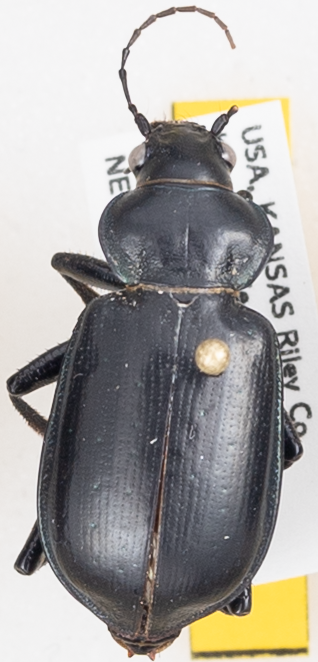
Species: Calosoma affine
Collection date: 2018-08-30
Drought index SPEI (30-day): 1.514
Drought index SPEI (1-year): -1.834
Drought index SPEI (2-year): -1.082